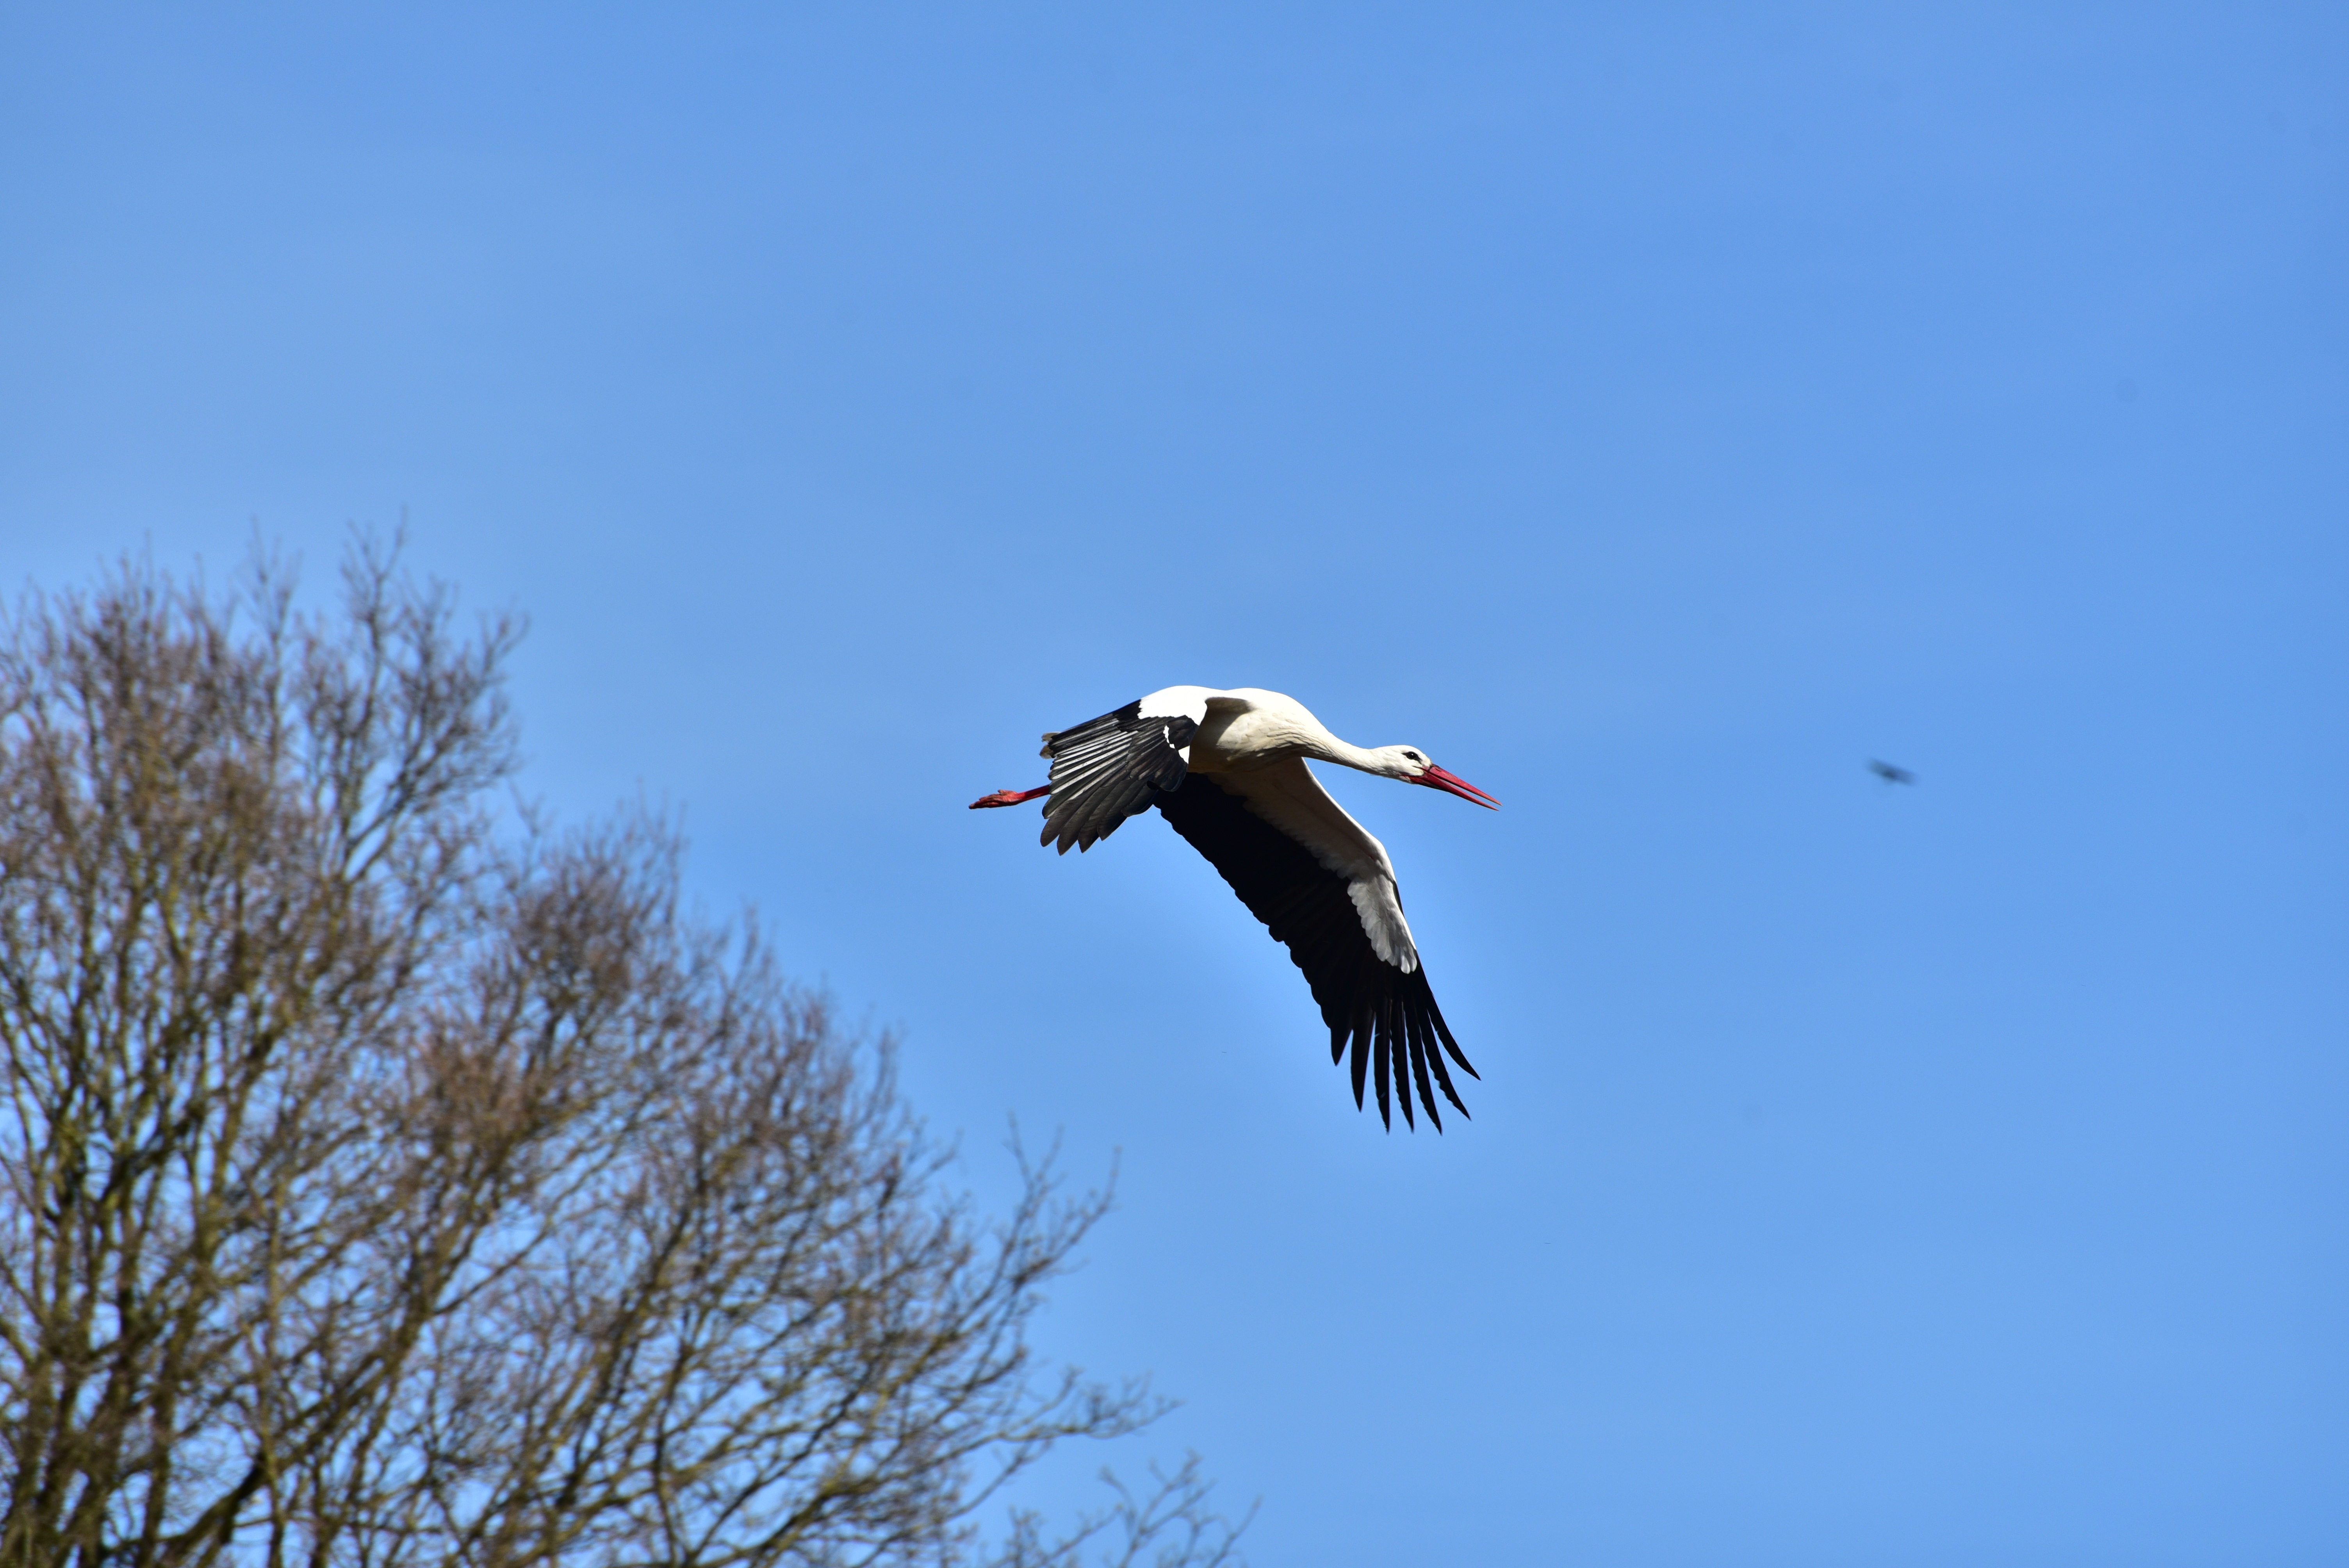
nature, bird, wing, sky, fly, flight, feather, fauna, stork, black white, vertebrate, elegant, bill, vulture, pride, white stork, rattle stork, adebar, large beak, ciconiiformes